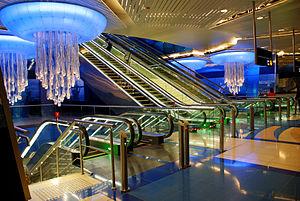
Le métro de Dubaï est un métro entièrement automatique desservant la ville de Dubaï aux Émirats arabes unis. La première section de la ligne rouge, avec dix stations, est inaugurée officiellement le 9 septembre 2009 à 9 heures 9 minutes et 9 secondes, par Mohammed bin Rashid Al Maktoum, souverain de Dubaï. La première section de la ligne verte est inaugurée le 9 septembre 2011. D'autres extensions sont actuellement en construction. Le métro de Dubaï est entre 2010 et 2016 le métro entièrement automatique le plus long au monde, précédé avant et dépassé depuis par le SkyTrain de Vancouver et le métro de Singapour. Néanmoins, la ligne rouge, avec 52 km, reste la plus longue ligne de métro sans conducteur au monde. Le métro de Dubaï est le second du monde arabe chronologiquement après celui du Caire, mais, avec 74,6 km et 49 stations, le premier par sa longueur.